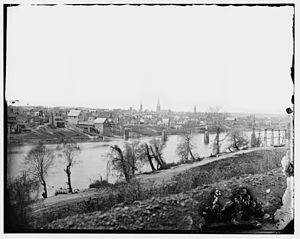
Rappahannockfloden
Fredericksburg, Marts 1863. Blik hen over Rappahannockfloden.
Rappahannockfloden er en flod i det østlige Virginia i USA, ca. 294 km lang. Den løber gennem hele den nordlige del af staten fra Blue Ridge Mountains i vest hen over Piedmont til Chesapeake Bay syd for Potomacfloden. På grund af dens fortsatte betydning som forhindring af nord-syd bevægelser udgjorde den i praksis grænsen mellem "Nord" og "Syd" under den amerikanske borgerkrig. Tidlige nybyggere i Virginia kolonien slog sig ned ved dens bredder, og under den amerikanske borgerkrig var den i centrum af området, hvor de vigtigste slag fandt sted. Den afvander et område på 7.405 km², ca. 6% af staten Virginia. En stor del af dette område er landligt og skovklædt, men der er sket en stigende urbanisering i de senere 10-år i takt med, at forstæderne til Washington er vokset mod syd.